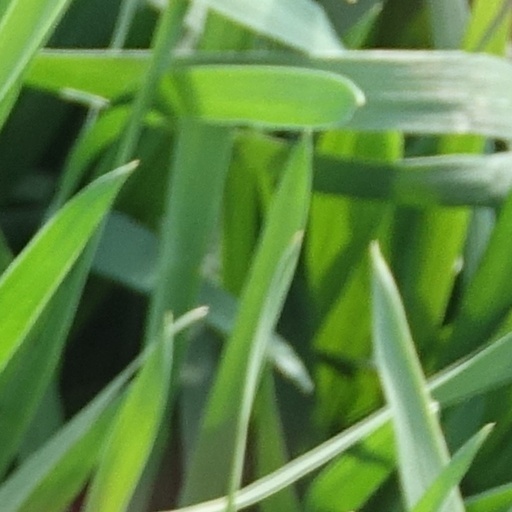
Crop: wheat